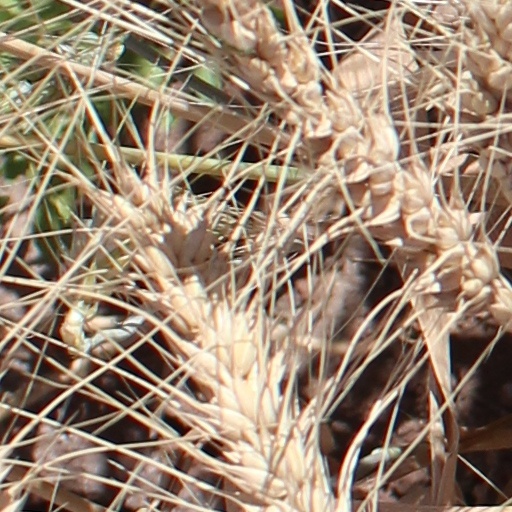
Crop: wheat